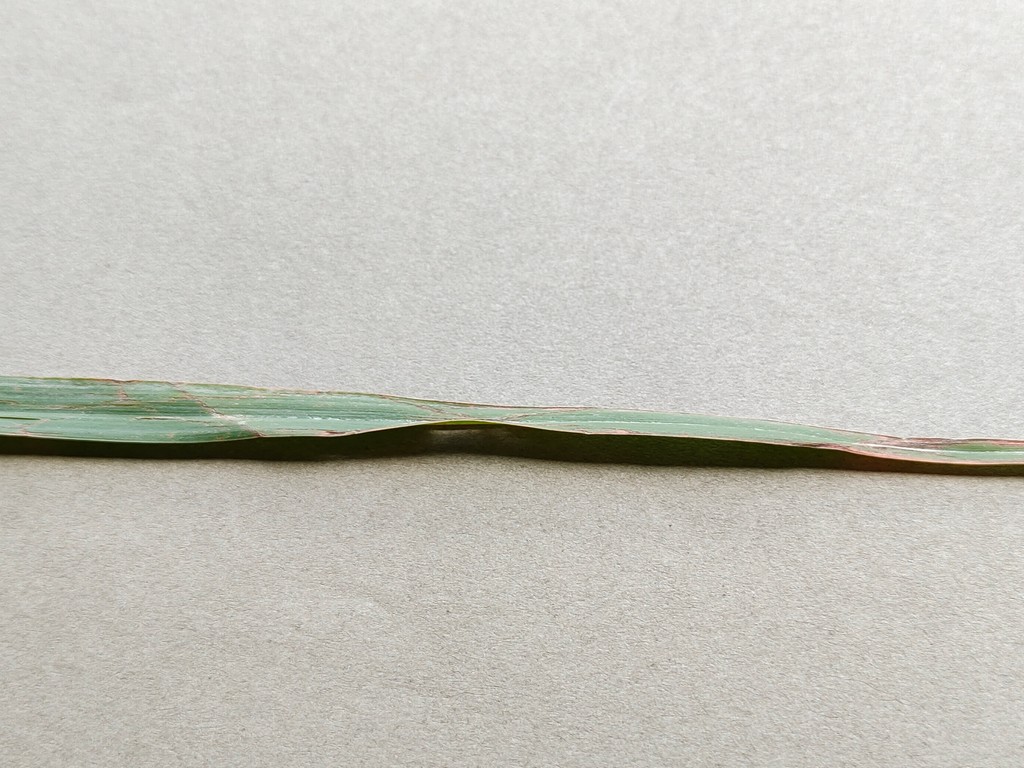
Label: Unhealthy